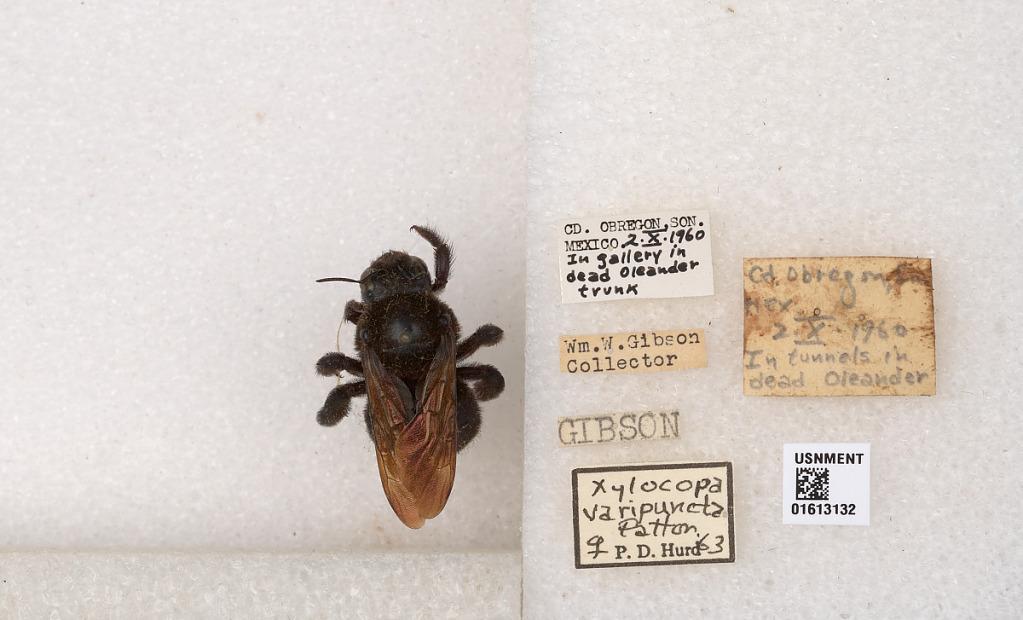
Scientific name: Xylocopa (Neoxylocopa) varipuncta Patton
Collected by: W. Gibson
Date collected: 1960-10-2
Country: Mexico
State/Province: Sonora
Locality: Cd. Obregon
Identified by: Hurd, P. D.